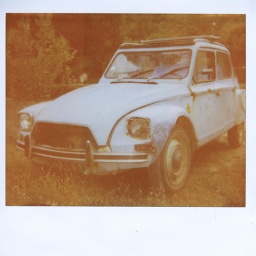
Old rusty car in France